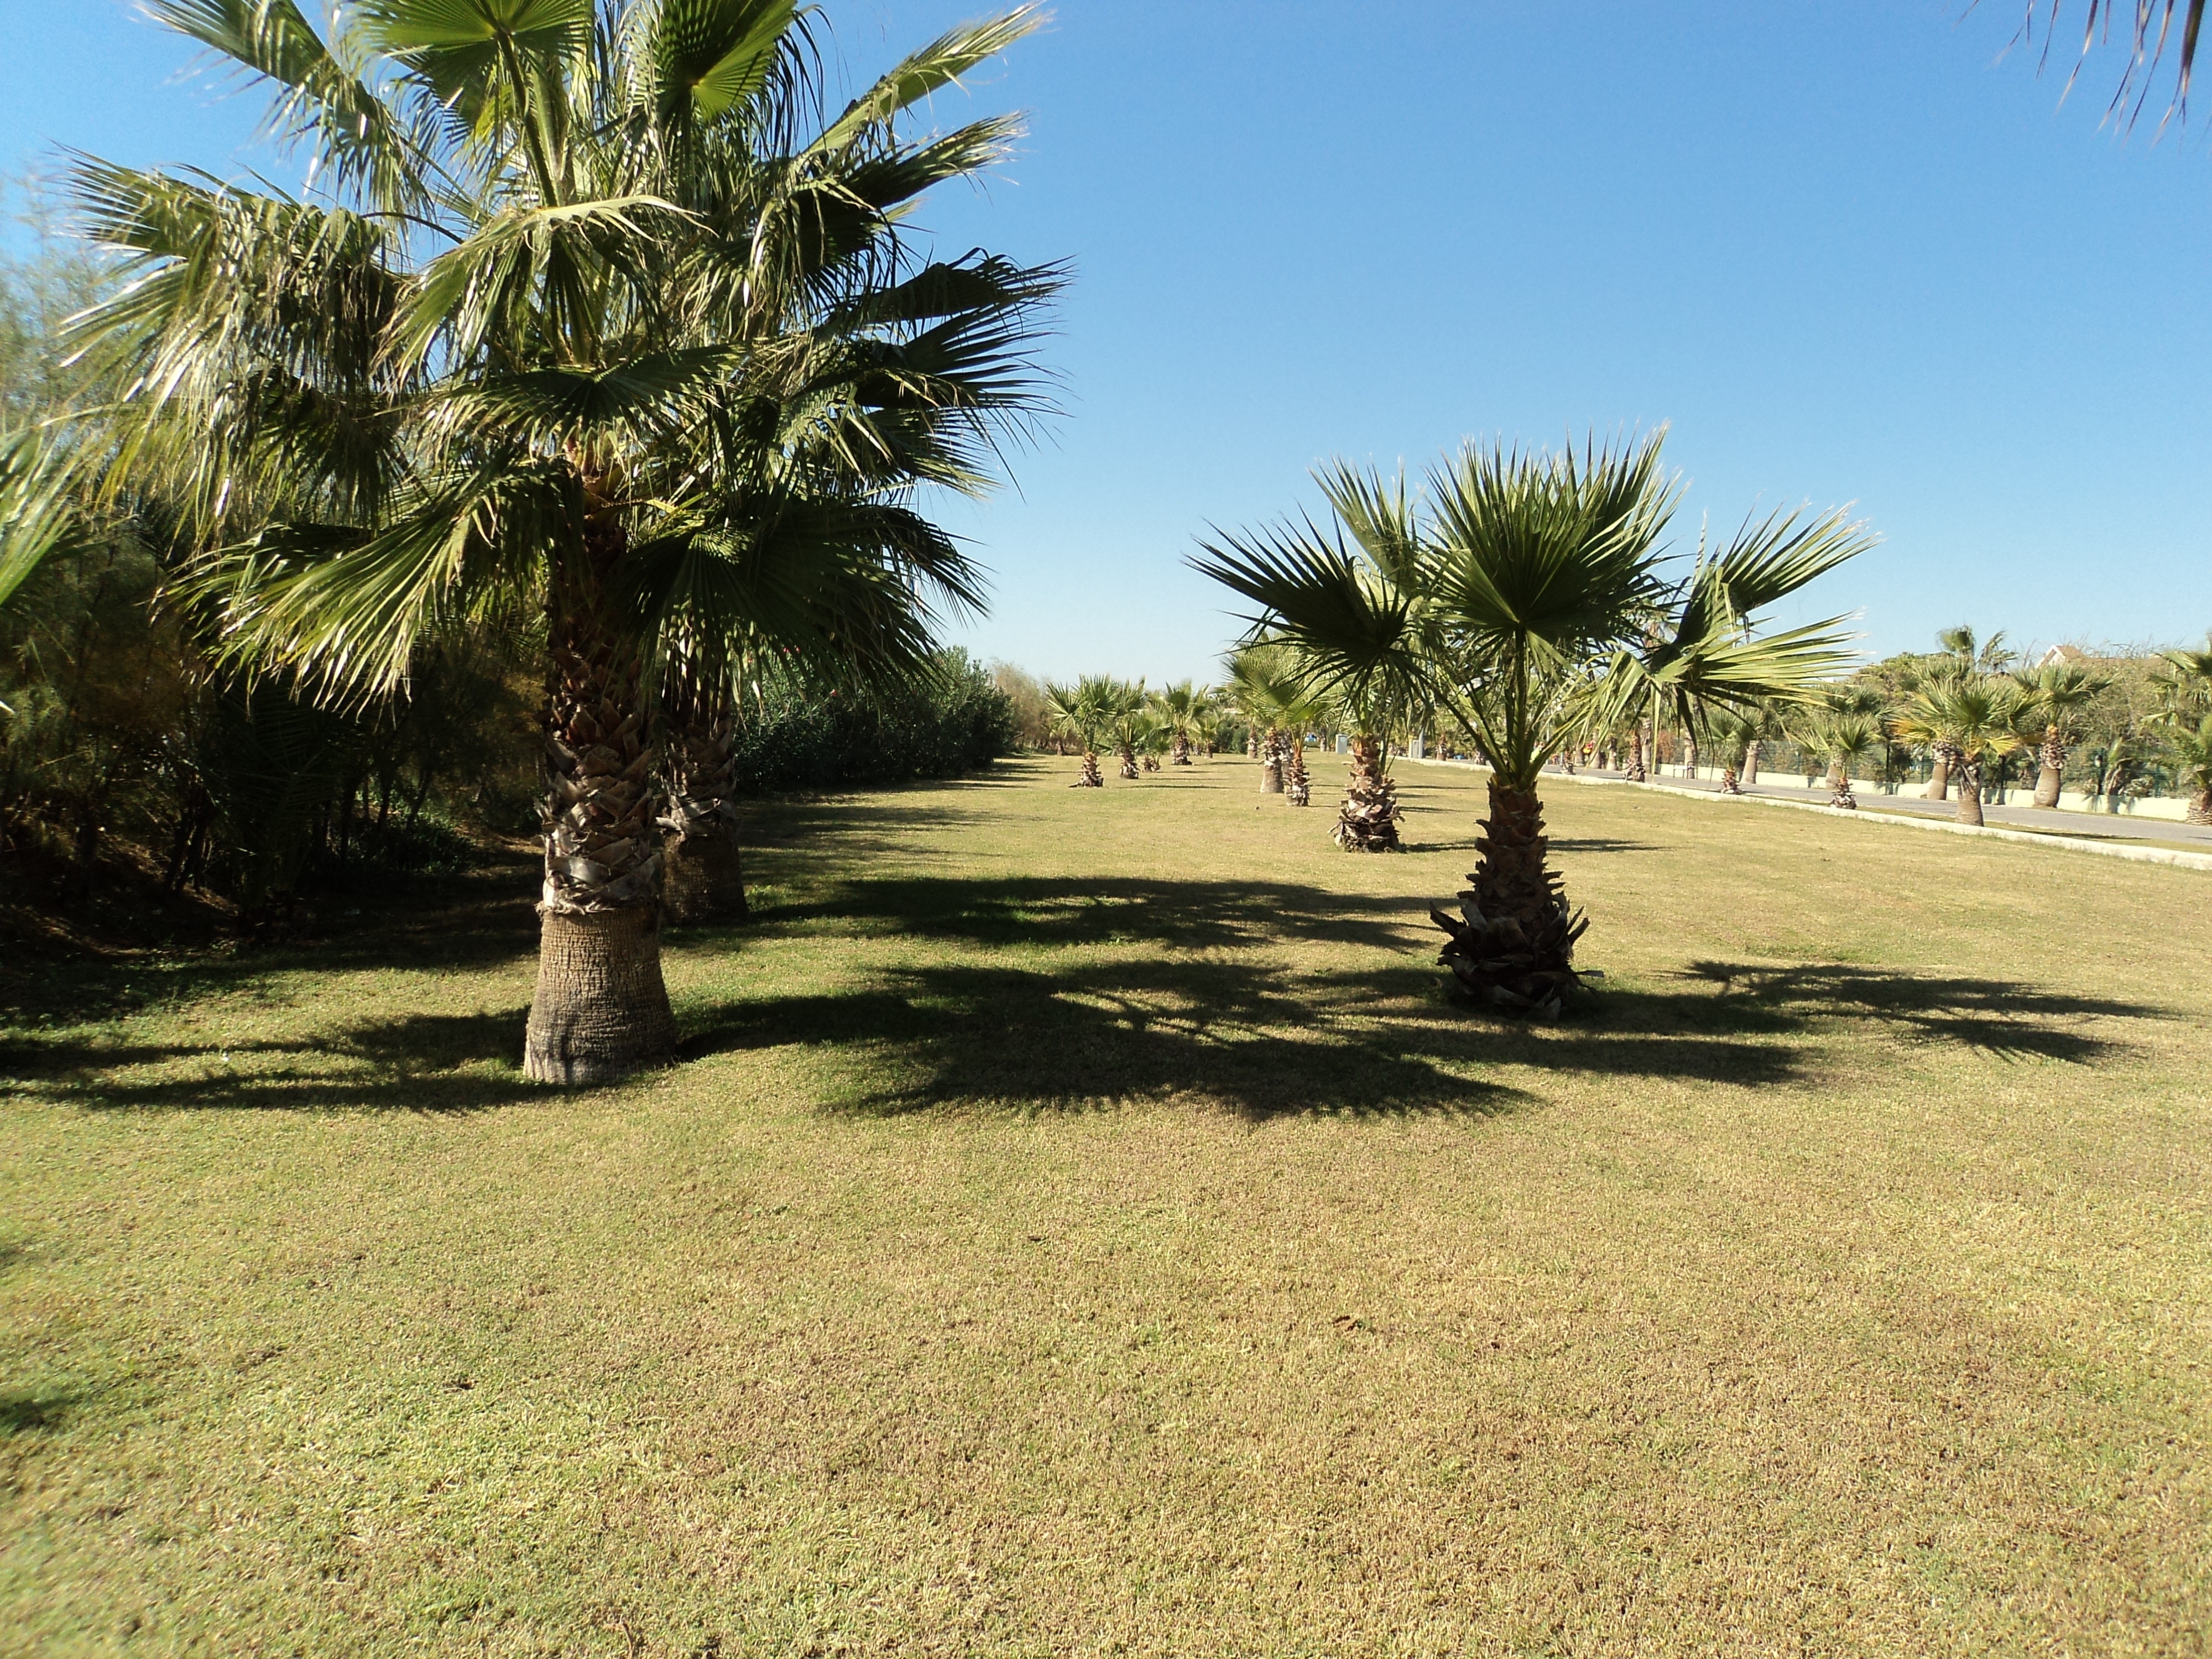
tree, grass, plant, walkway, green, savanna, turkey, plantation, estate, palm trees, flowering plant, antalya, woody plant, land plant, arecales, palm family, borassus flabellifer, palmenhein